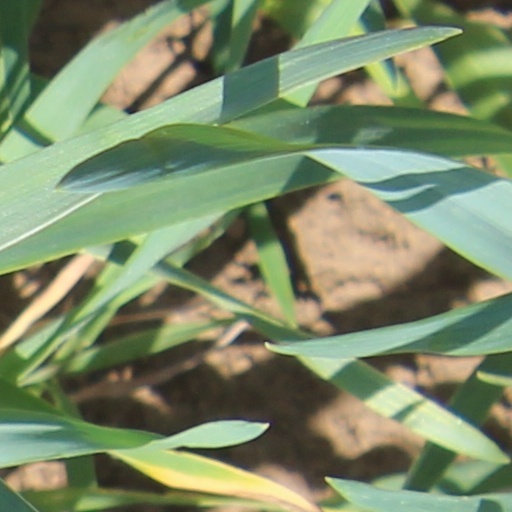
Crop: wheat